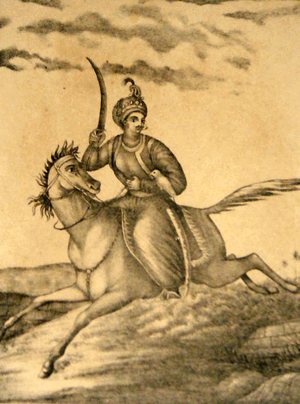
Kalkî ou Kalkin est le dernier avatar du dieu Vishnou, dans l'hindouisme. C'est un avatar « à venir » à la fin du temps de Kali Yuga inclus dans le Mahayuga général. D'après les textes religieux conservés dans les Puranas, Kalkî sera un homme à tête de cheval ou montera un cheval blanc et portera une épée flamboyante, pour combattre les danava tout en protégeant les brahmanes. Il est un signe avant-coureur de la fin du monde selon l'eschatologie hindoue. Il clôturera le Kali Yuga, l'âge sombre, et inaugurera le Satya Yuga, l'âge de la pureté. Sri Aurobindo voit en l'avatar Kalkî un symbole du développement spirituel de l'être humain.